Savanna

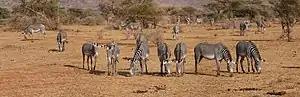
Grevy's zebras grazing

The closed forest types such as broadleaf forests and rainforests are usually not grazed owing to the closed structure precluding grass growth, and hence offering little opportunity for grazing. In contrast the open structure of savannas allows the growth of a herbaceous layer and is commonly used for grazing domestic livestock. As a result, much of the world's savannas have undergone change as a result of grazing by sheep, goats and cattle, ranging from changes in pasture composition to woody plant encroachment.